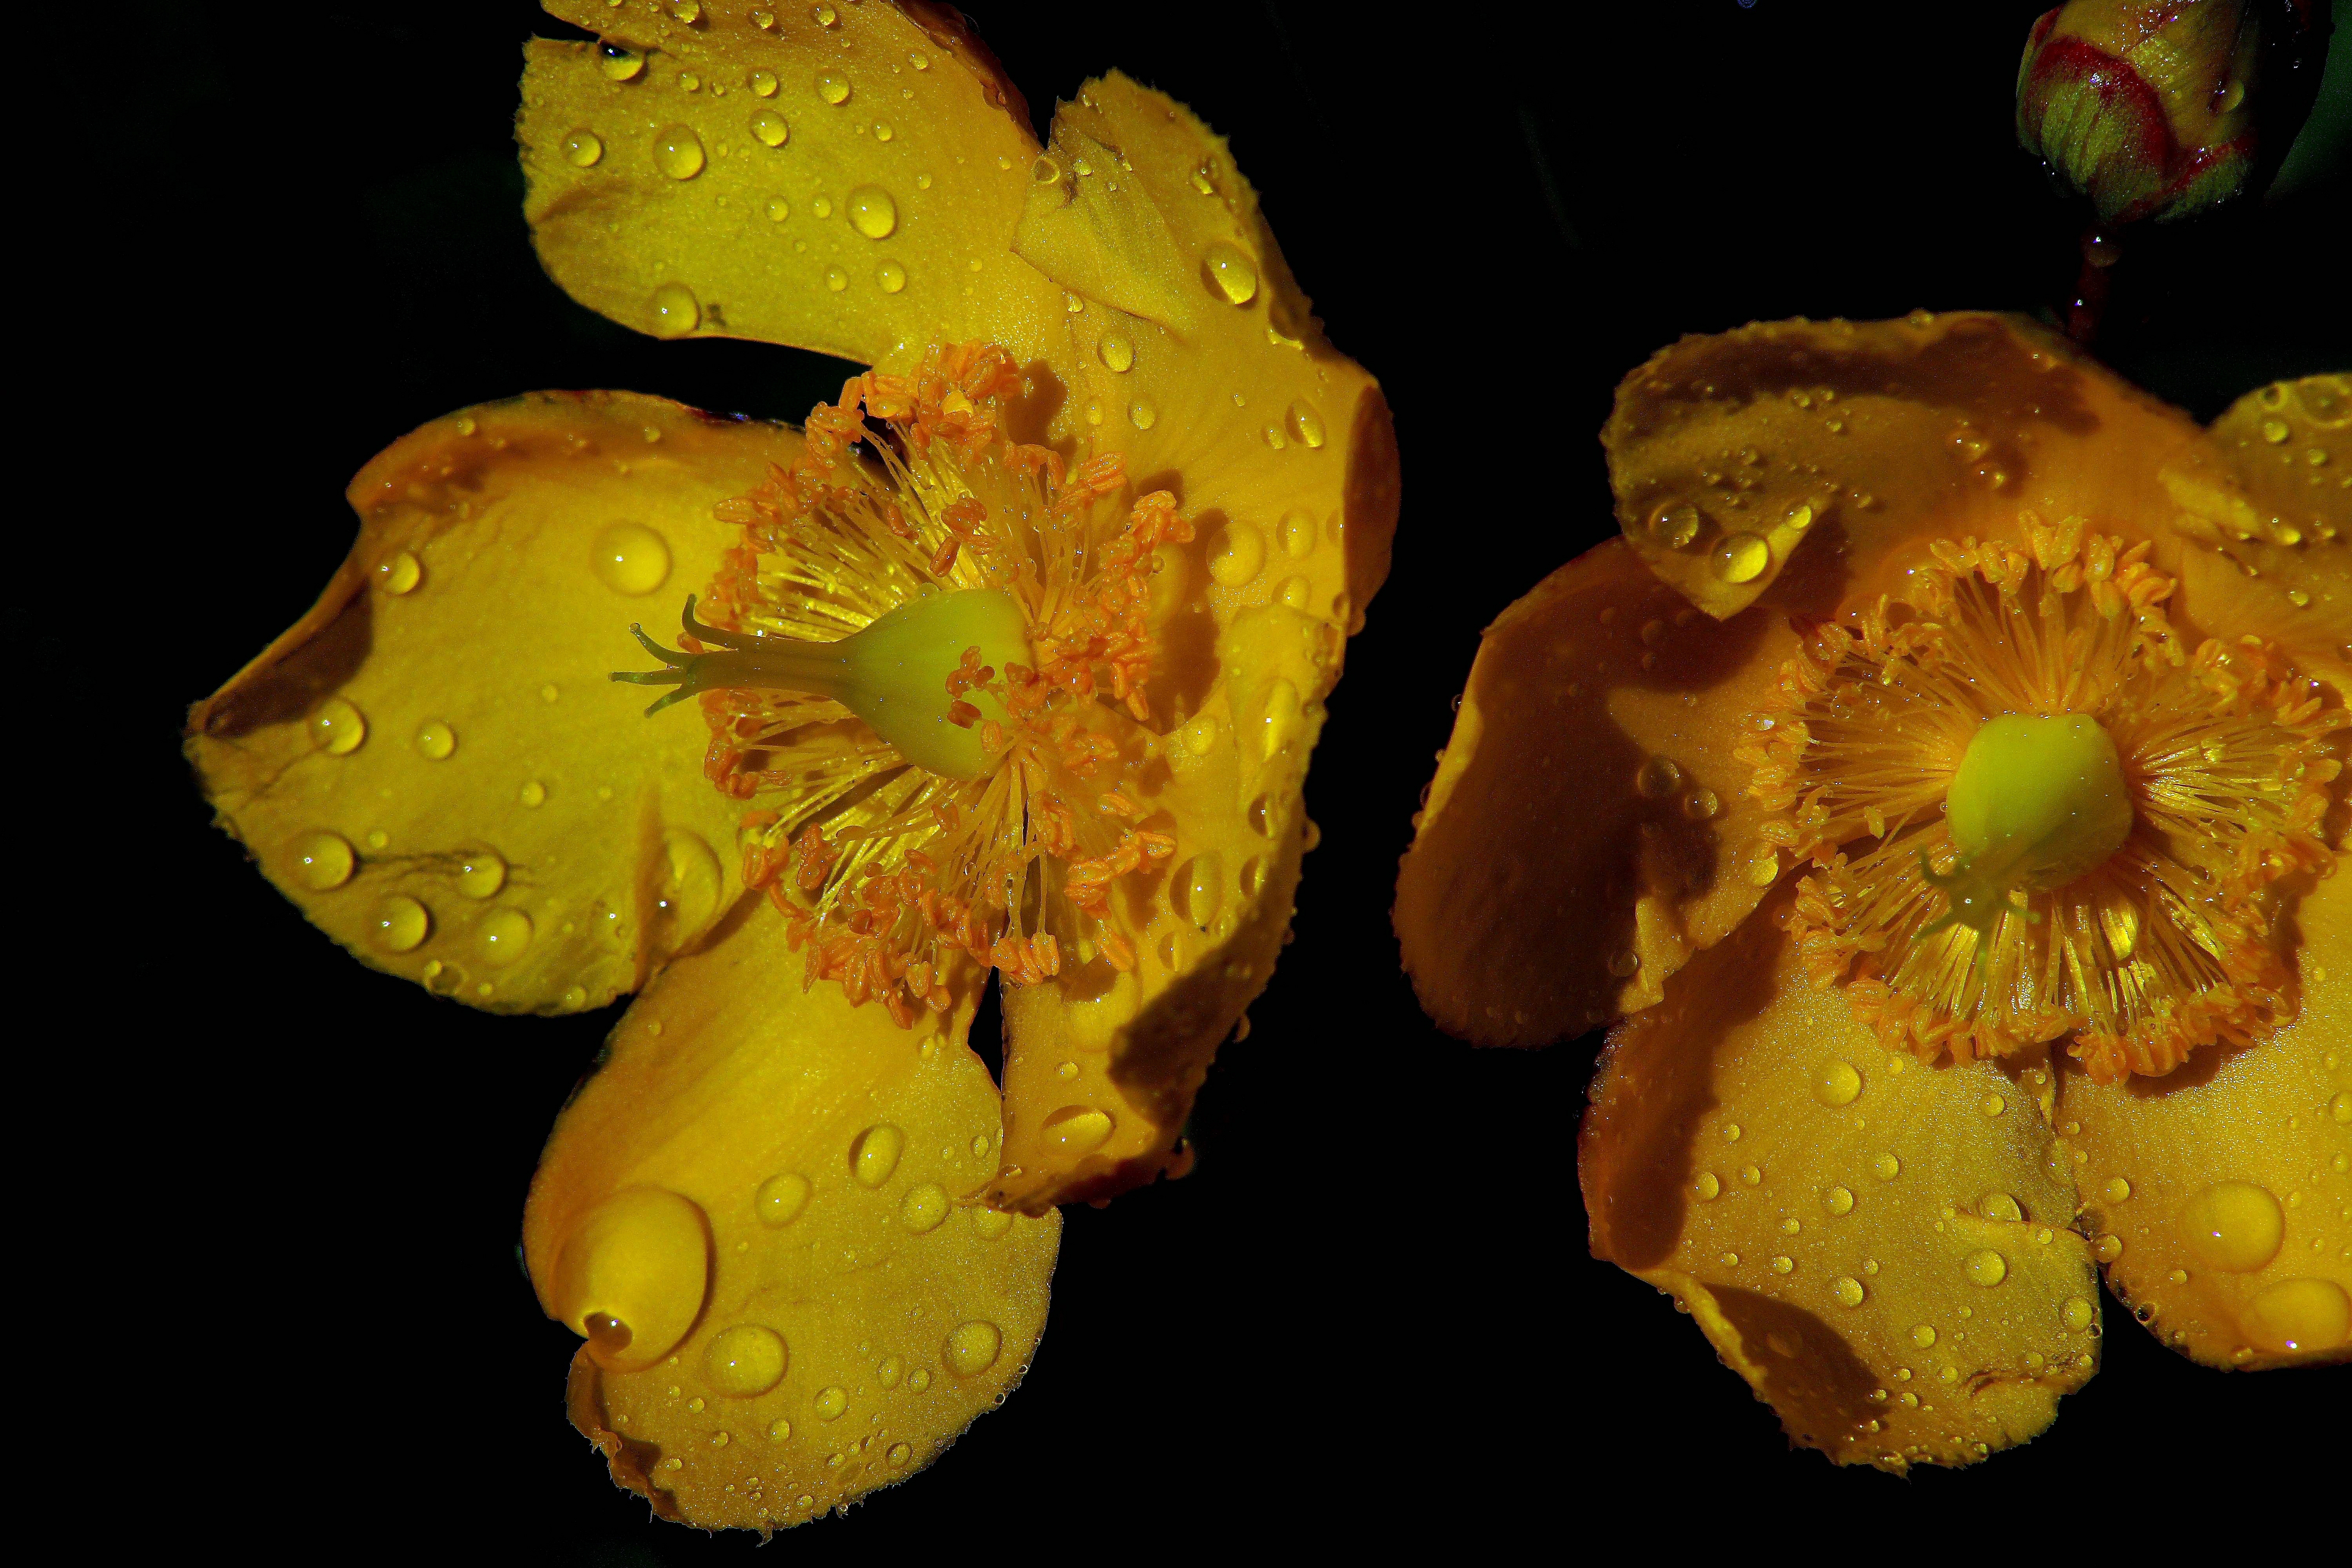
nature, plant, photography, leaf, flower, petal, photo, pollen, produce, macro, botany, yellow, flora, wildflower, flowers, close up, naturaleza, sony, flores, slt, a77, g, ggl1, gaby1, xovesphoto, xelodegalicia, sonya77v, tamronldaf55200, macro photography, gabrielcoru a, a77v, flowering plant, plant stem, land plant